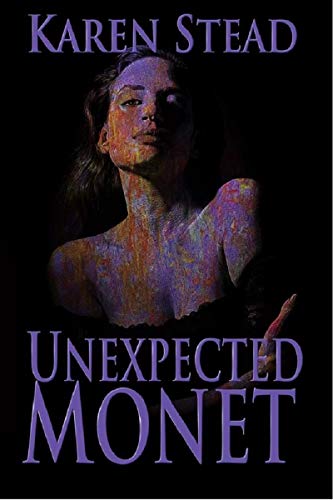
Unexpected Monet
Category: Buy a Kindle
Review "It isn't what it is -Sex, lies, spooks and Prosecco A review of Karen Stead's debut novel Unexpected Monet by Simon Lee(JaCol Publishing 2018 California)What do you do when you walk in on your workaholic husband of 20 years, hard at it with another woman, in the marital home? Never mind he's beenusing you as his live-in doormat cum social secretary, or that hecontrols and manipulates you while he concentrates on the pursuit offilthy lucre and pussy galore. If you're a privileged foodie like Emma,long-suffering wife of chauvinist pig extraordinaire Andrew McKenzie, an antagonist every reader of any gender will love to hate, a trip to thelocal wellbeing spa, a few bottles of Pinot Grigio and a good sob on the shoulder of best pal Beth should ease some of the angst.  Steadbegins and ends what is much more than a tedious tale of a betrayedmiddle-aged woman trying to get back a life, with both bangs andwhimpers. There's a whole lot of banging and whimpering packed into 300odd pages and if you get hungry because you can't put down thisscorching page turner, there's food every few pages and a well-stockedbar to keep you reading. Jean Rhys may have alluded to Emma's situationin her early novel After Leaving Mr McKenzie, but Stead's Mrs McKenzieis made of much sterner mettle than any Rhys female protagonist and thelandscape she inhabits is not Rhys' seedy demi-monde of sad cafes andcheap boarding houses but that of those familiar with the lifestyle ofthe corporate rich in the digital age: hair salons, spas, coffee shops,elegant restaurants, duplexes and townhouses; yoga and art classes. Which might sound boring - until you stir in an Iraqi sex siren who doublesas a rogue secret agent attempting to track down her beloved brother'sassassins; a rich young stud with abs to go who helps Emma get back hergroove; a Claude Monet painting; money laundering, treason, espionageand lashings of eroticism all washed down with chilled champers. ThinkJames Bond in the smartphone era: characters text each other, consulttheir iPads and Facebook, seek refuge in a Kindle; they track and bugwith the latest spyware and quip post-millennial bon mots -"Am I beingblond?"  Whatever lapses in craft come with a first foray intofiction -it's often difficult for readers to get a sense of place beyond a generic commuter town somewhere close to London; we know whatcharacters eat, drink, what perfume, lipstick and makeup they wear butrarely what they look like -Unexpected Monet succeeds at the mostfunctional level: it's 'a ripping good yarn'.  Here's a story, which isn't what it is, or think it might be. So instead of what appears atthe outset - a feminist response to betrayal and patriarchal abuse - the narrative curve sweeps us into a cleverly plotted thriller andassumptions we've made about characters and their motivations aredismantled with carpet-removing sleights of authorial hand. Tempo andtension are finely controlled and even when we may feel shortchanged bytwo dimensional, or even stereotypical characterization, we galloptoward denouement.  Unexpected Monet is in one sense conventional -the good guy ultimately gets his girl, or should that be - good girloutgrows abusive oppressive marital lockdown, reclaims and reshapes heridentity and with increasing emotional intelligence and maturitybypasses toy boy fantasy for the geek who values her as a person, rather than another phallic prey. In another sense Unexpected Monet is apostmodern text, blurring boundaries between media, easily integratingwith the virtual worlds of social media, smartphone speak andsurveillance technology. This maybe a vista the debutante novelist maywish to explore further. For now, check out life after Mr McKenzie-what a brute -and whatever happened to Claude Monet's masterpiece? -Now Grenada (nowgrenada.com)
Features: What would Emma do if she had to keep a famous painting safe and her life depended upon it? At his flat, he demanded she sit on the sofa and wait. He disappeared for a moment and returned with a canvas. Emma gasped as he turned it around. Leicester Square (Londres) La Nuit by Monet. "Oh my God, is that..." Words escaped her.